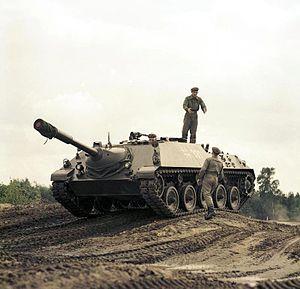
L'Entwicklungsserie, également connu comme E-serie, est une série de prototypes ou projets de blindés standardisés allemands lors de la Seconde Guerre mondiale.